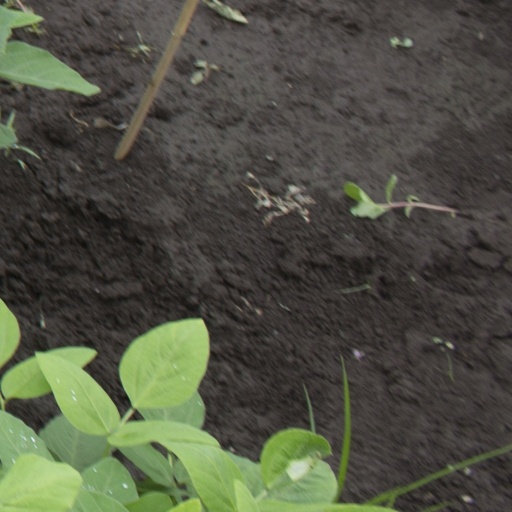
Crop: soybean